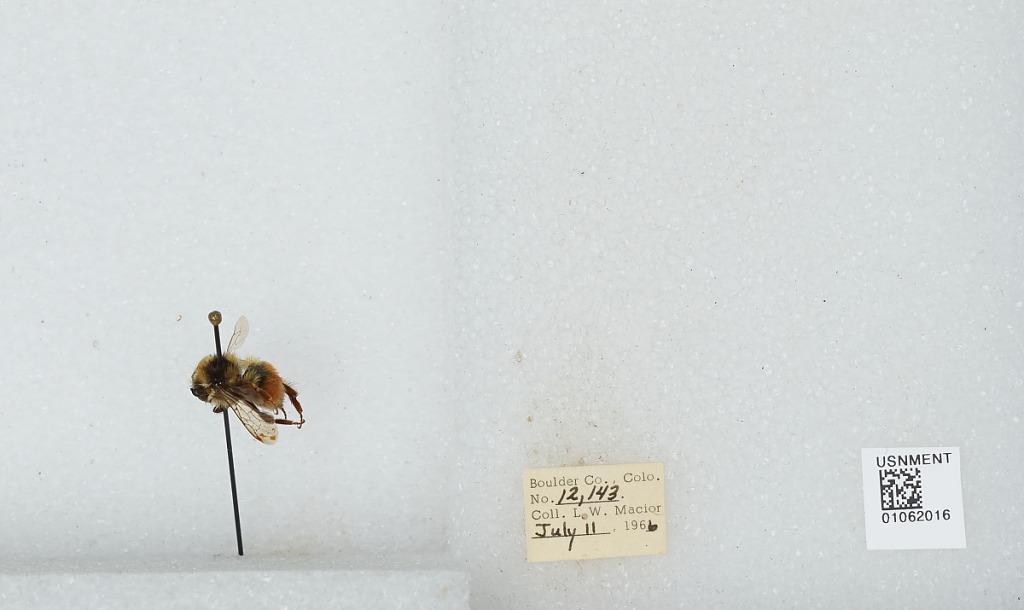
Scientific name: Bombus (Pyrobombus) bifarius Cresson
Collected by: L. Macior
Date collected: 1966-7-11
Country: United States
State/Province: Colorado
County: Boulder
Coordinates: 40.09, -105.36